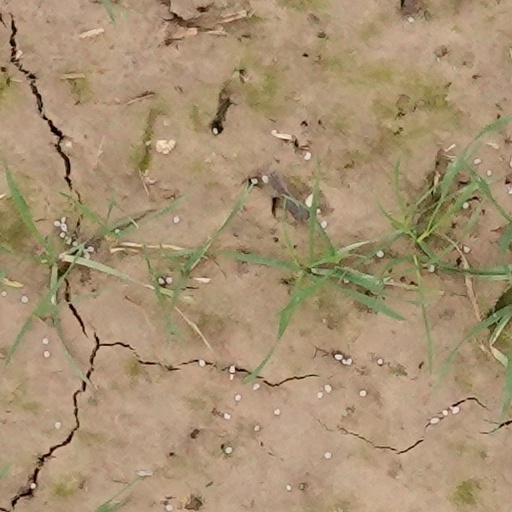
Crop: wheat